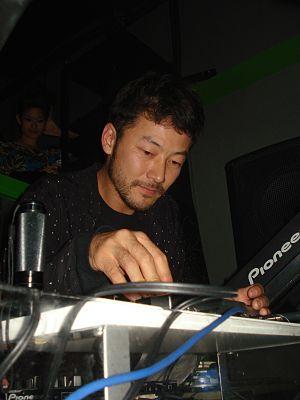
Tadanobu Satō, plus connu sous son nom de scène Tadanobu Asano est un acteur japonais, né le 27 novembre 1973 à Yokohama.